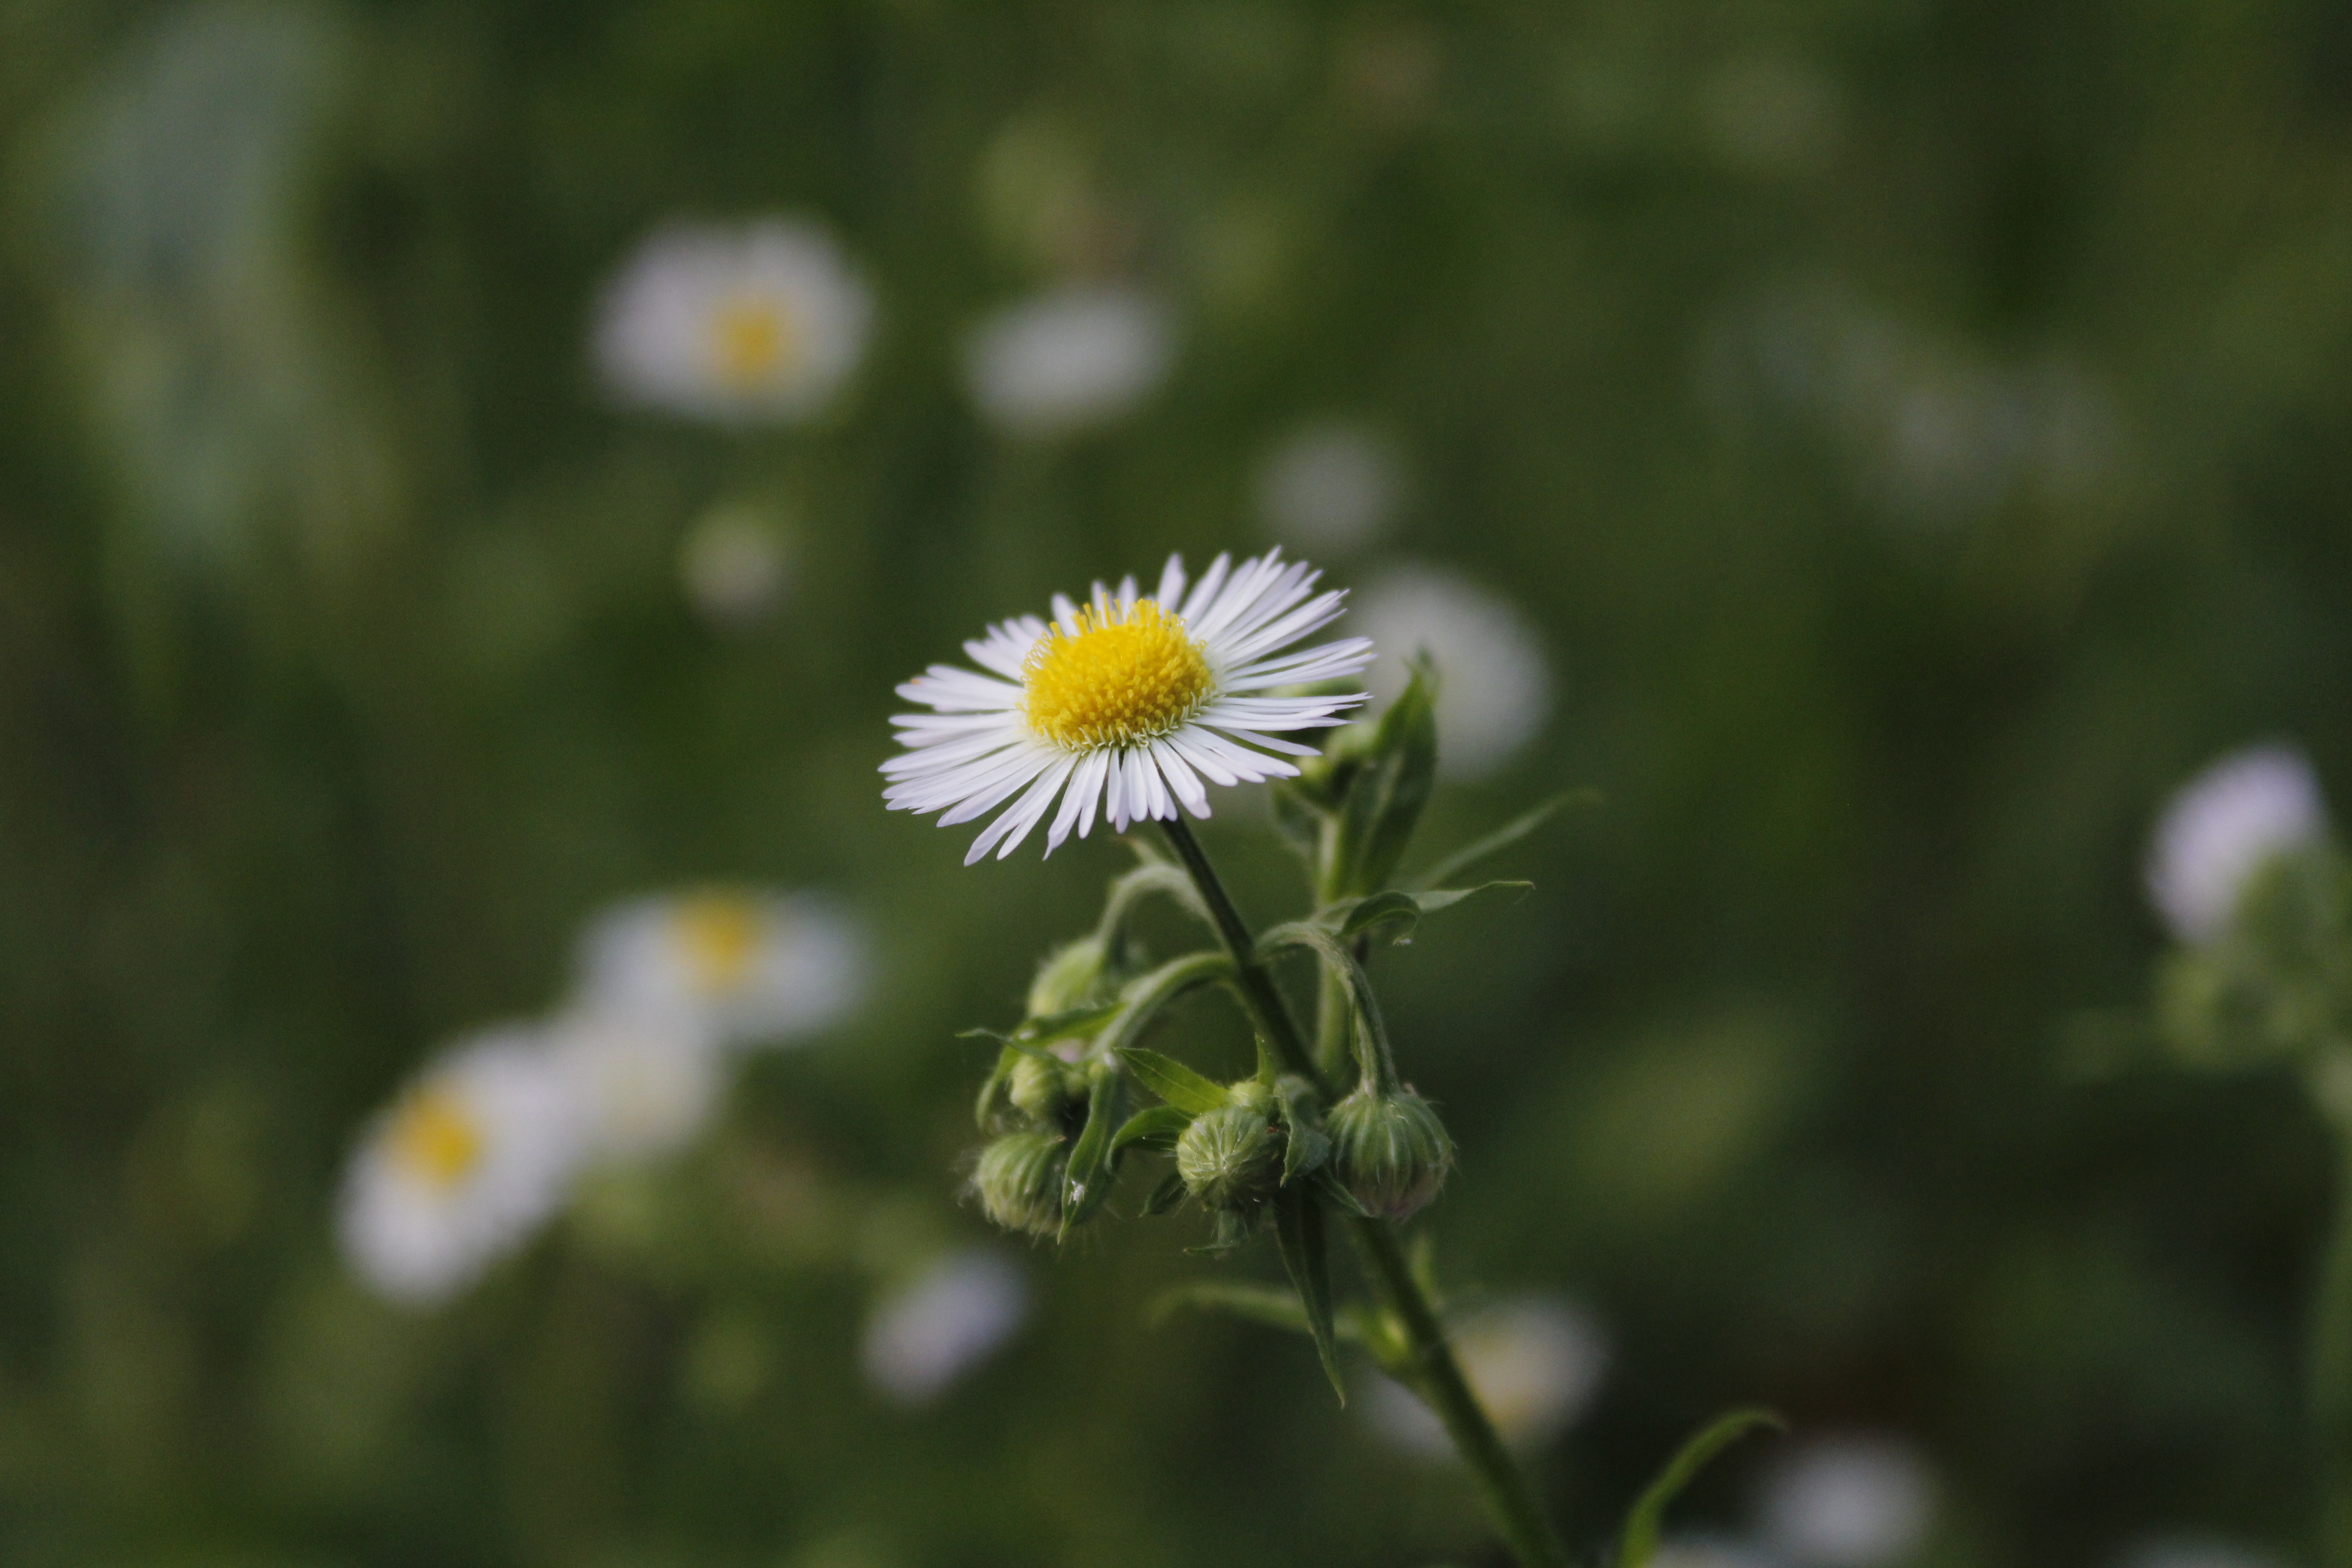
nature, flower, white, yellow, field, beautiful, spring, summer, flora, plant, daisy, chamaemelum nobile, aster, daisy family, oxeye daisy, flowering plant, tanacetum parthenium, grass, macro photography, petal